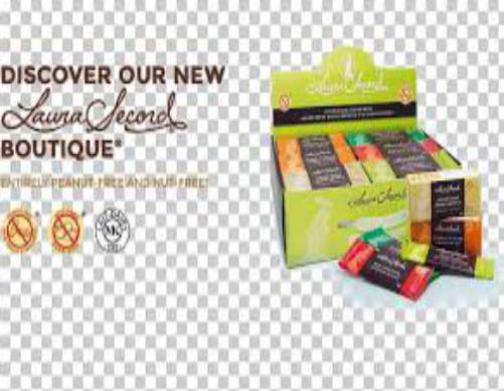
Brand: laura secord chocolates
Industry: Food